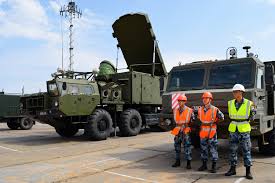
Label: 30N6E